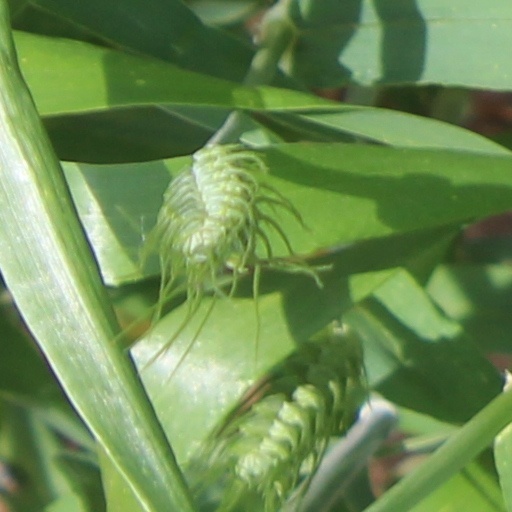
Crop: wheat